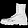
Label: Ankle boot